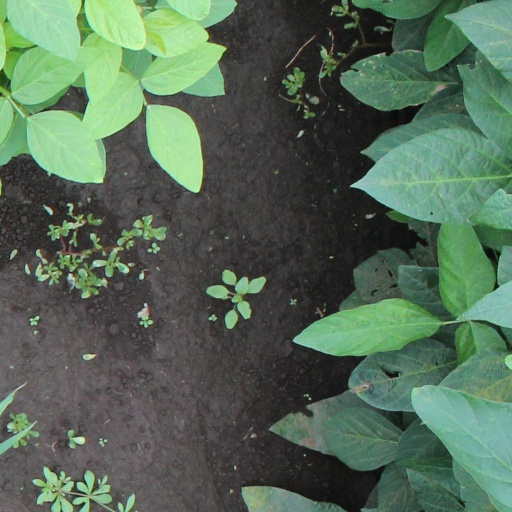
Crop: soybean